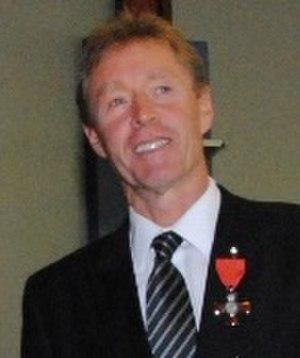
Ross Norman, né le 7 janvier 1959 à Whitianga, est un joueur professionnel de squash représentant la Nouvelle-Zélande. Il atteint en décembre 1985 la seconde place mondiale sur le circuit international, son meilleur classement. Sa meilleure performance fut sa victoire en finale des championnats du monde 1986 face au réputé invincible Jahangir Khan, cette victoire mit fin alors à cinq années d'invincibilité du Pakistanais et 555 matchs consécutifs victorieux.